Castelberg Castle

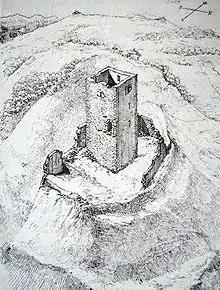
Castelberg in 1896

Castelberg is one of several castles built near Ilanz, a major town along the Vorderrhein river. The castle itself does not appear in any surviving records, but based on construction it was built in the first half of the 13th century. It was the home castle of the Castelberg family which were first mentioned in 1289. The family were originally a ministerialis family, unfree knights in service to a higher noble, in this case the Bishop of Chur. The estates around the castle were mentioned in 1391. However, Castelburg Castle was probably abandoned in the early 14th century. An excavation in 1968/69 discovered that the plaster on the walls had turned red, a sign that it had been exposed to a large fire. Whether the fire forced the Castelbergs to abandon the castle or if it happened after they left is unknown. By the 16th century it was described as a ruin.